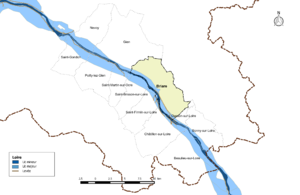
Vals du Giennois - Zone inondable liée à une crue de la Loire - Commune de Briare.
La compétence « Gestion des milieux aquatiques et prévention des inondations », plus souvent dite « Compétence GEMAPI », est en France une compétence juridique nouvelle, exclusive et obligatoire, confiée à partir du 1ᵉʳ janvier 2018 aux établissements publics de coopération intercommunale à fiscalité propre.
Le risque d'inondation est un des risques majeurs susceptibles d'affecter la commune de Briare. Il se caractérise par la possibilité qu'un aléa de type inondation se produise et occasionne des dommages plus ou moins importants aux personnes, aux biens ou à l'environnement sur le territoire communal.